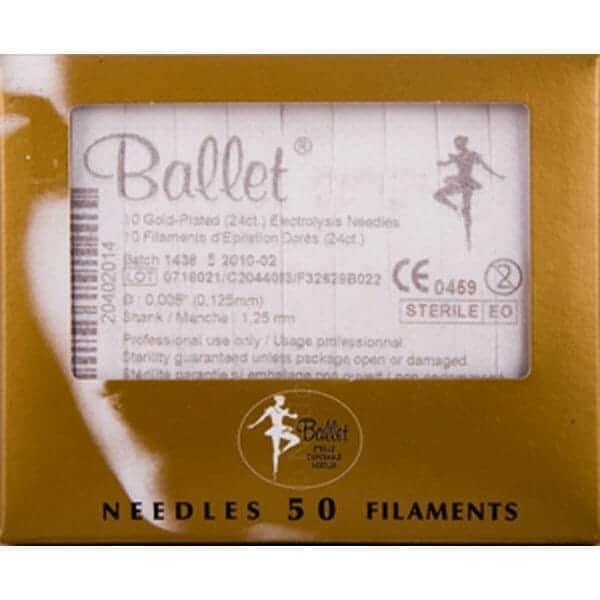
Ballet Gold F4 Needles 50pk
Brand: Ballet
Category: Health & Beauty > Personal Care > Shaving & Grooming > Hair Removal > Electrolysis Devices